Alert, Nunavut

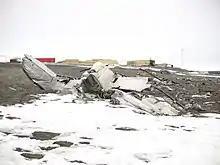
The remains of the Royal Canadian Air Force Lancaster 965, which crashed in July 1950. Difficult Arctic conditions make landings in Alert hazardous.

In August 1975, Prime Minister Pierre Trudeau and his then three-year-old son, future prime minister Justin Trudeau, visited the station and nearby Ward Hunt Island. In August 1986, the Government of Canada opened Alert Background Air Pollution Monitoring Network.